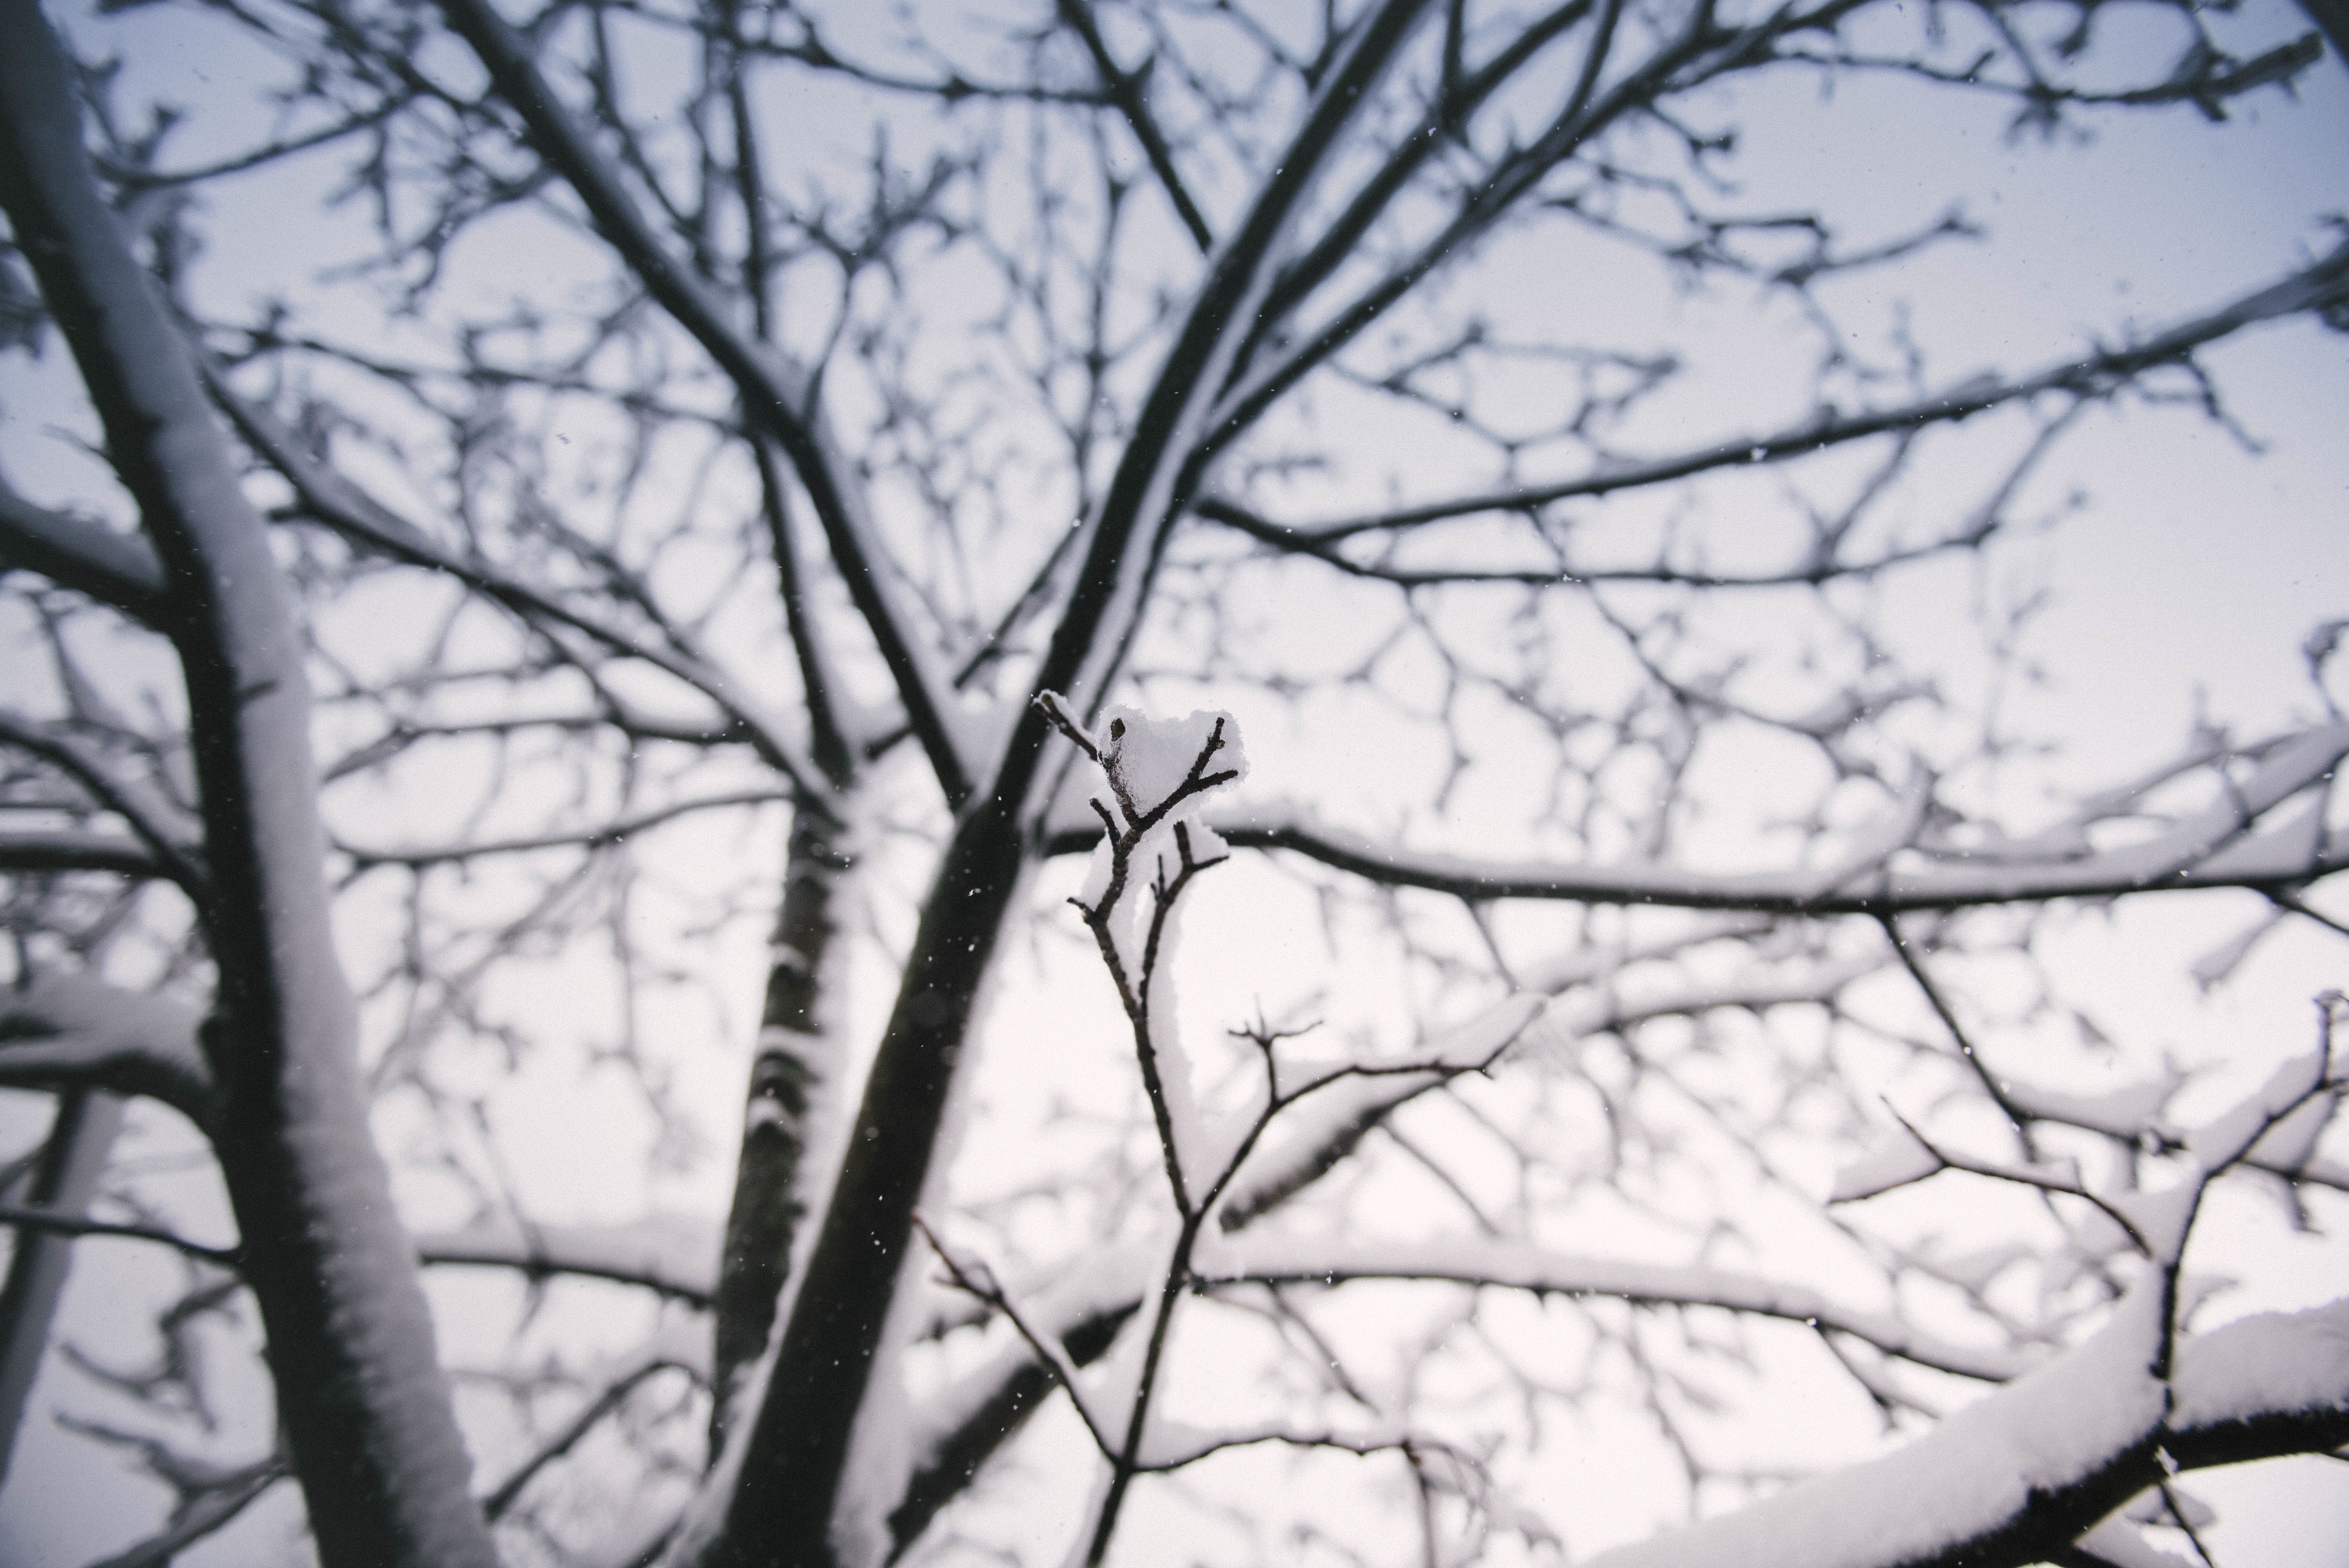
tree, branch, snow, winter, black and white, plant, frost, weather, monochrome, season, twig, freezing, monochrome photography, woody plant